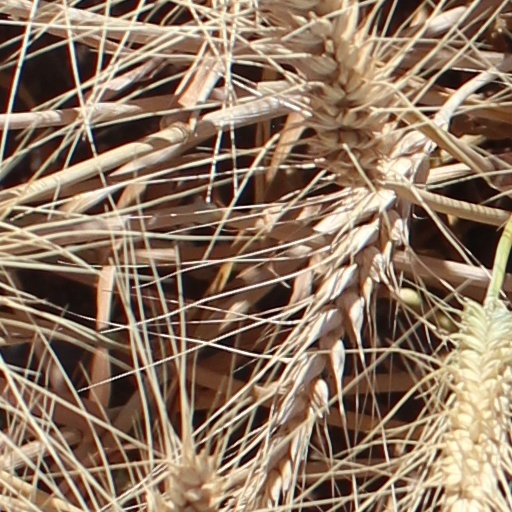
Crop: wheat